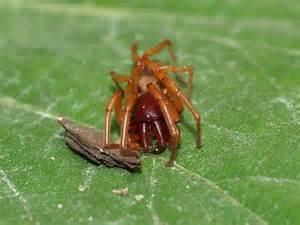
spider